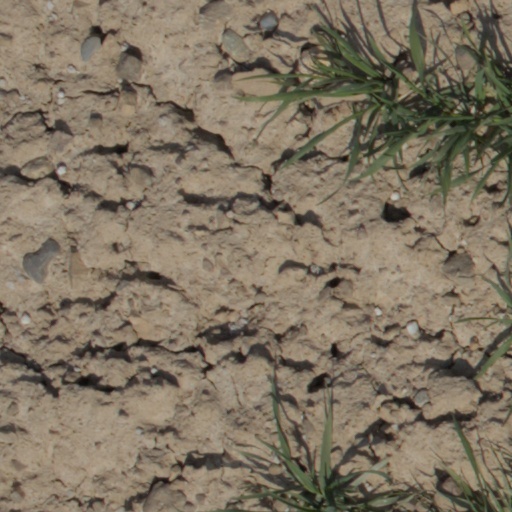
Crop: wheat